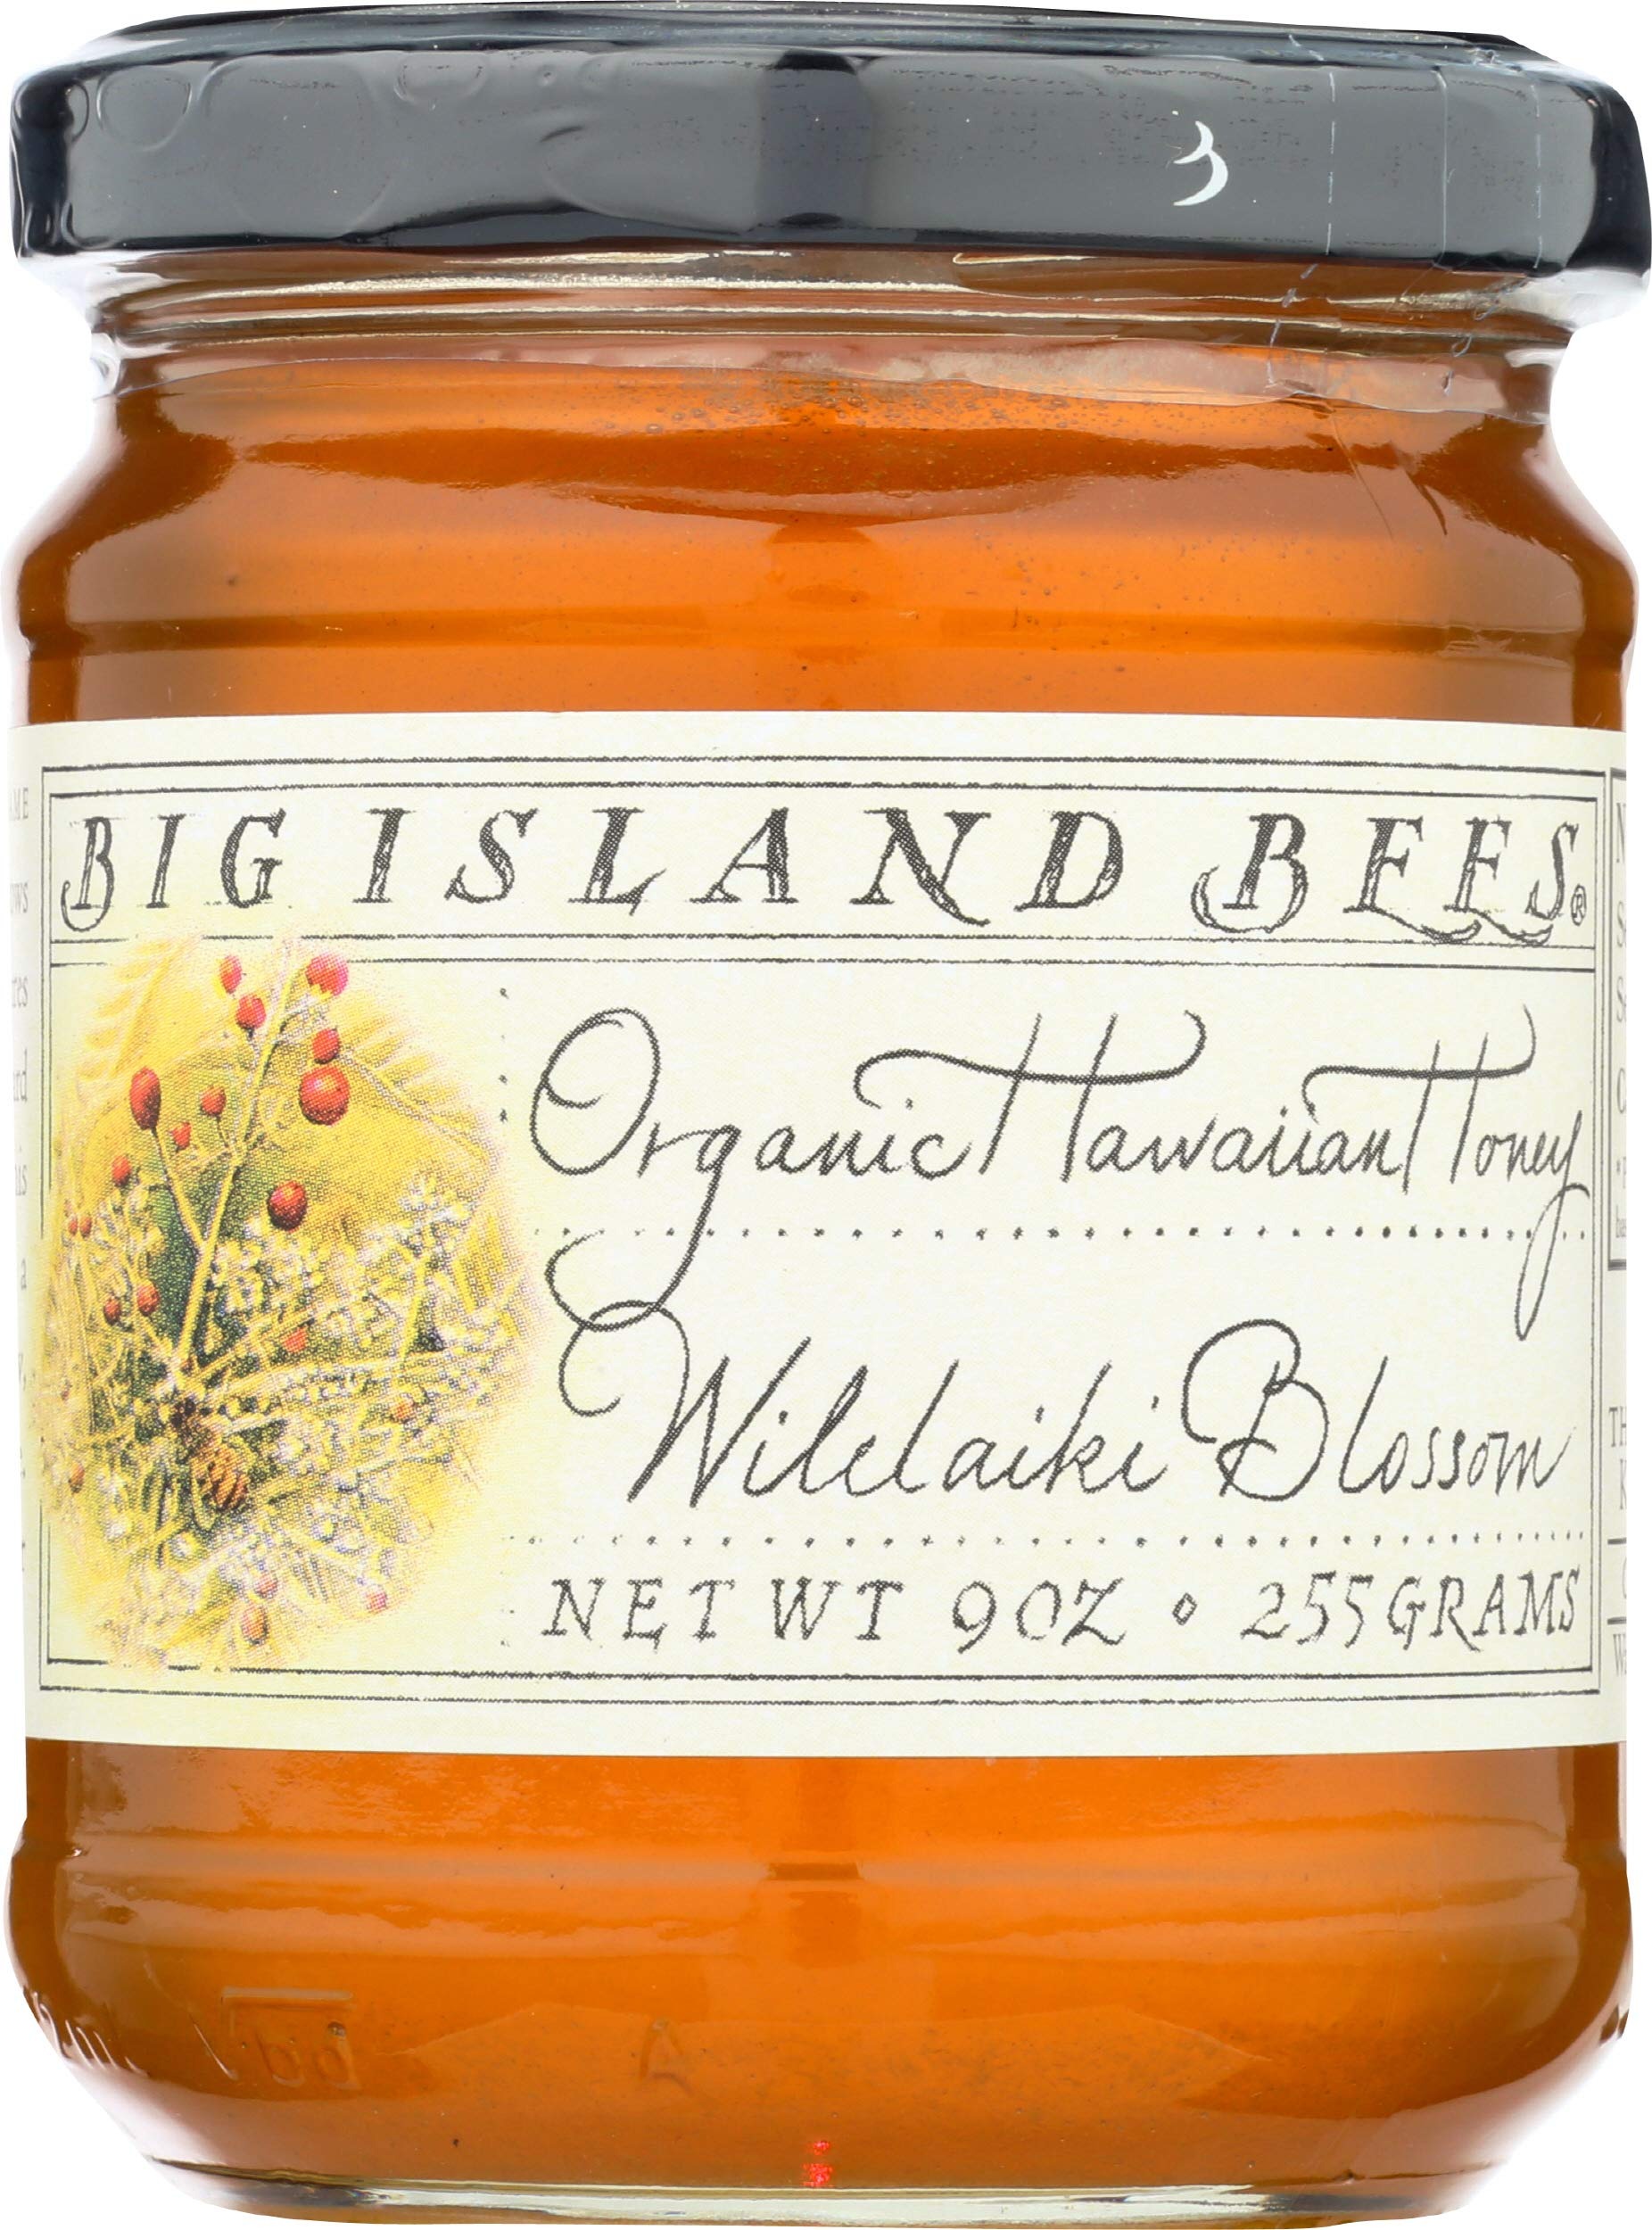
Item Name: Organic Wilelaiki (Hawaiian Christmas Berry) Raw Honey, Single Floral Variety by Big Island Bees (9 oz Glass Jar)
Bullet Point 1: Certified organic real, pure, unfiltered and unheated raw honey
Bullet Point 2: Ambrosial with a subtle spicy flavor and light amber color, single-floral honey variety
Bullet Point 3: Pairs well with cheese and roasted veggies
Bullet Point 4: Packed in glass jar
Bullet Point 5: Product of Hawaii, USA
Product Description: This unique Hawaiian honey is ambrosial with a subtle spicy flavor, liquid texture and light amber color. Recognizable by its festive red berries, the wilelaiki plant is beautifully illustrated on the label of this gourmet honey. Perfect for pairing with cheese, winter vegetables and adding to salad dressings. Big Island Bees wilelaiki honey is certified organic and raw, produced without the use of artificial feeds, chemical miticides, heat, or filtration. The honey comes exclusively from Big Island Bees' own hives, not third party producers. The honey is packed in a glass jar on the Big Island of Hawaii.
Value: 1.0
Unit: Ounce

Price: 17.21